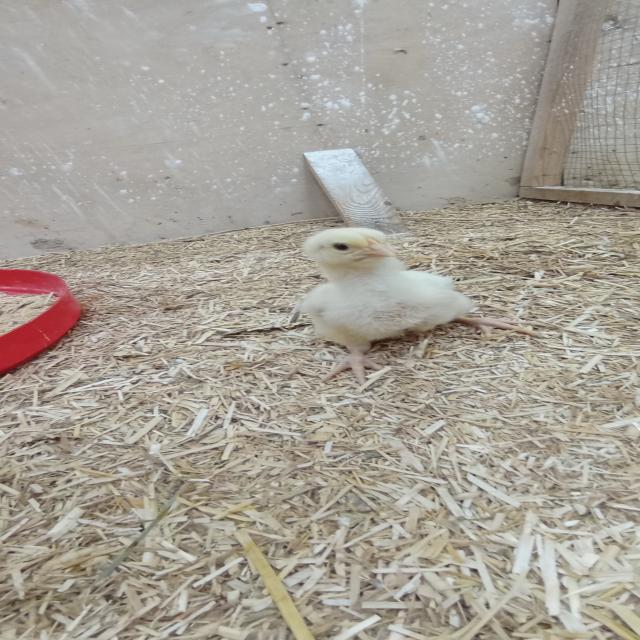
Weight: 190 g